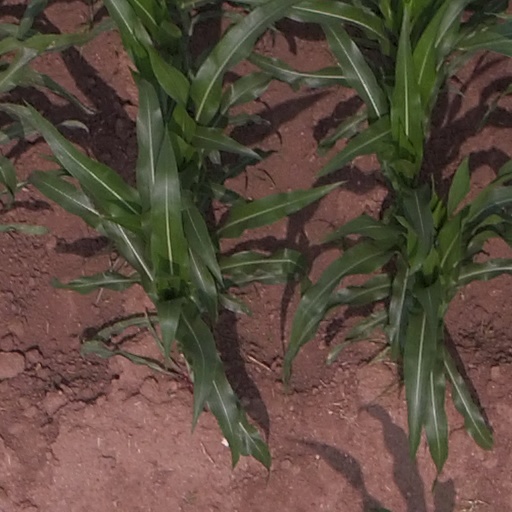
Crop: maize; corn